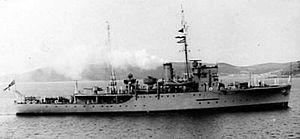
Le HMS Niger est un dragueur de mines de la classe Halcyon construit pour la Royal Navy dans les années 1930 et utilisé pendant la Seconde Guerre mondiale